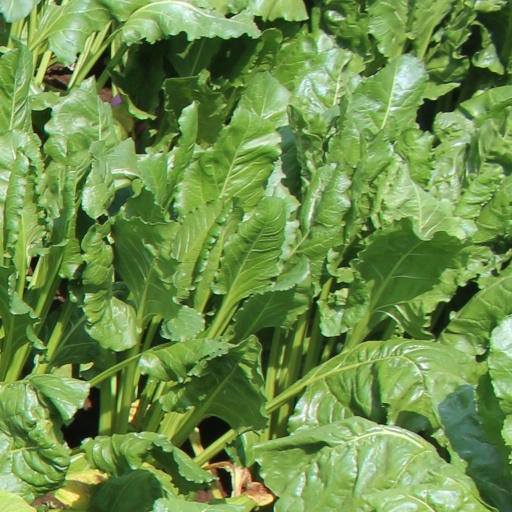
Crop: sugar beet